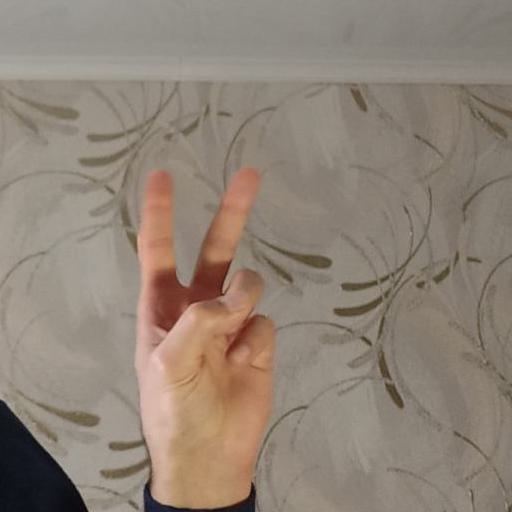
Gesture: peace